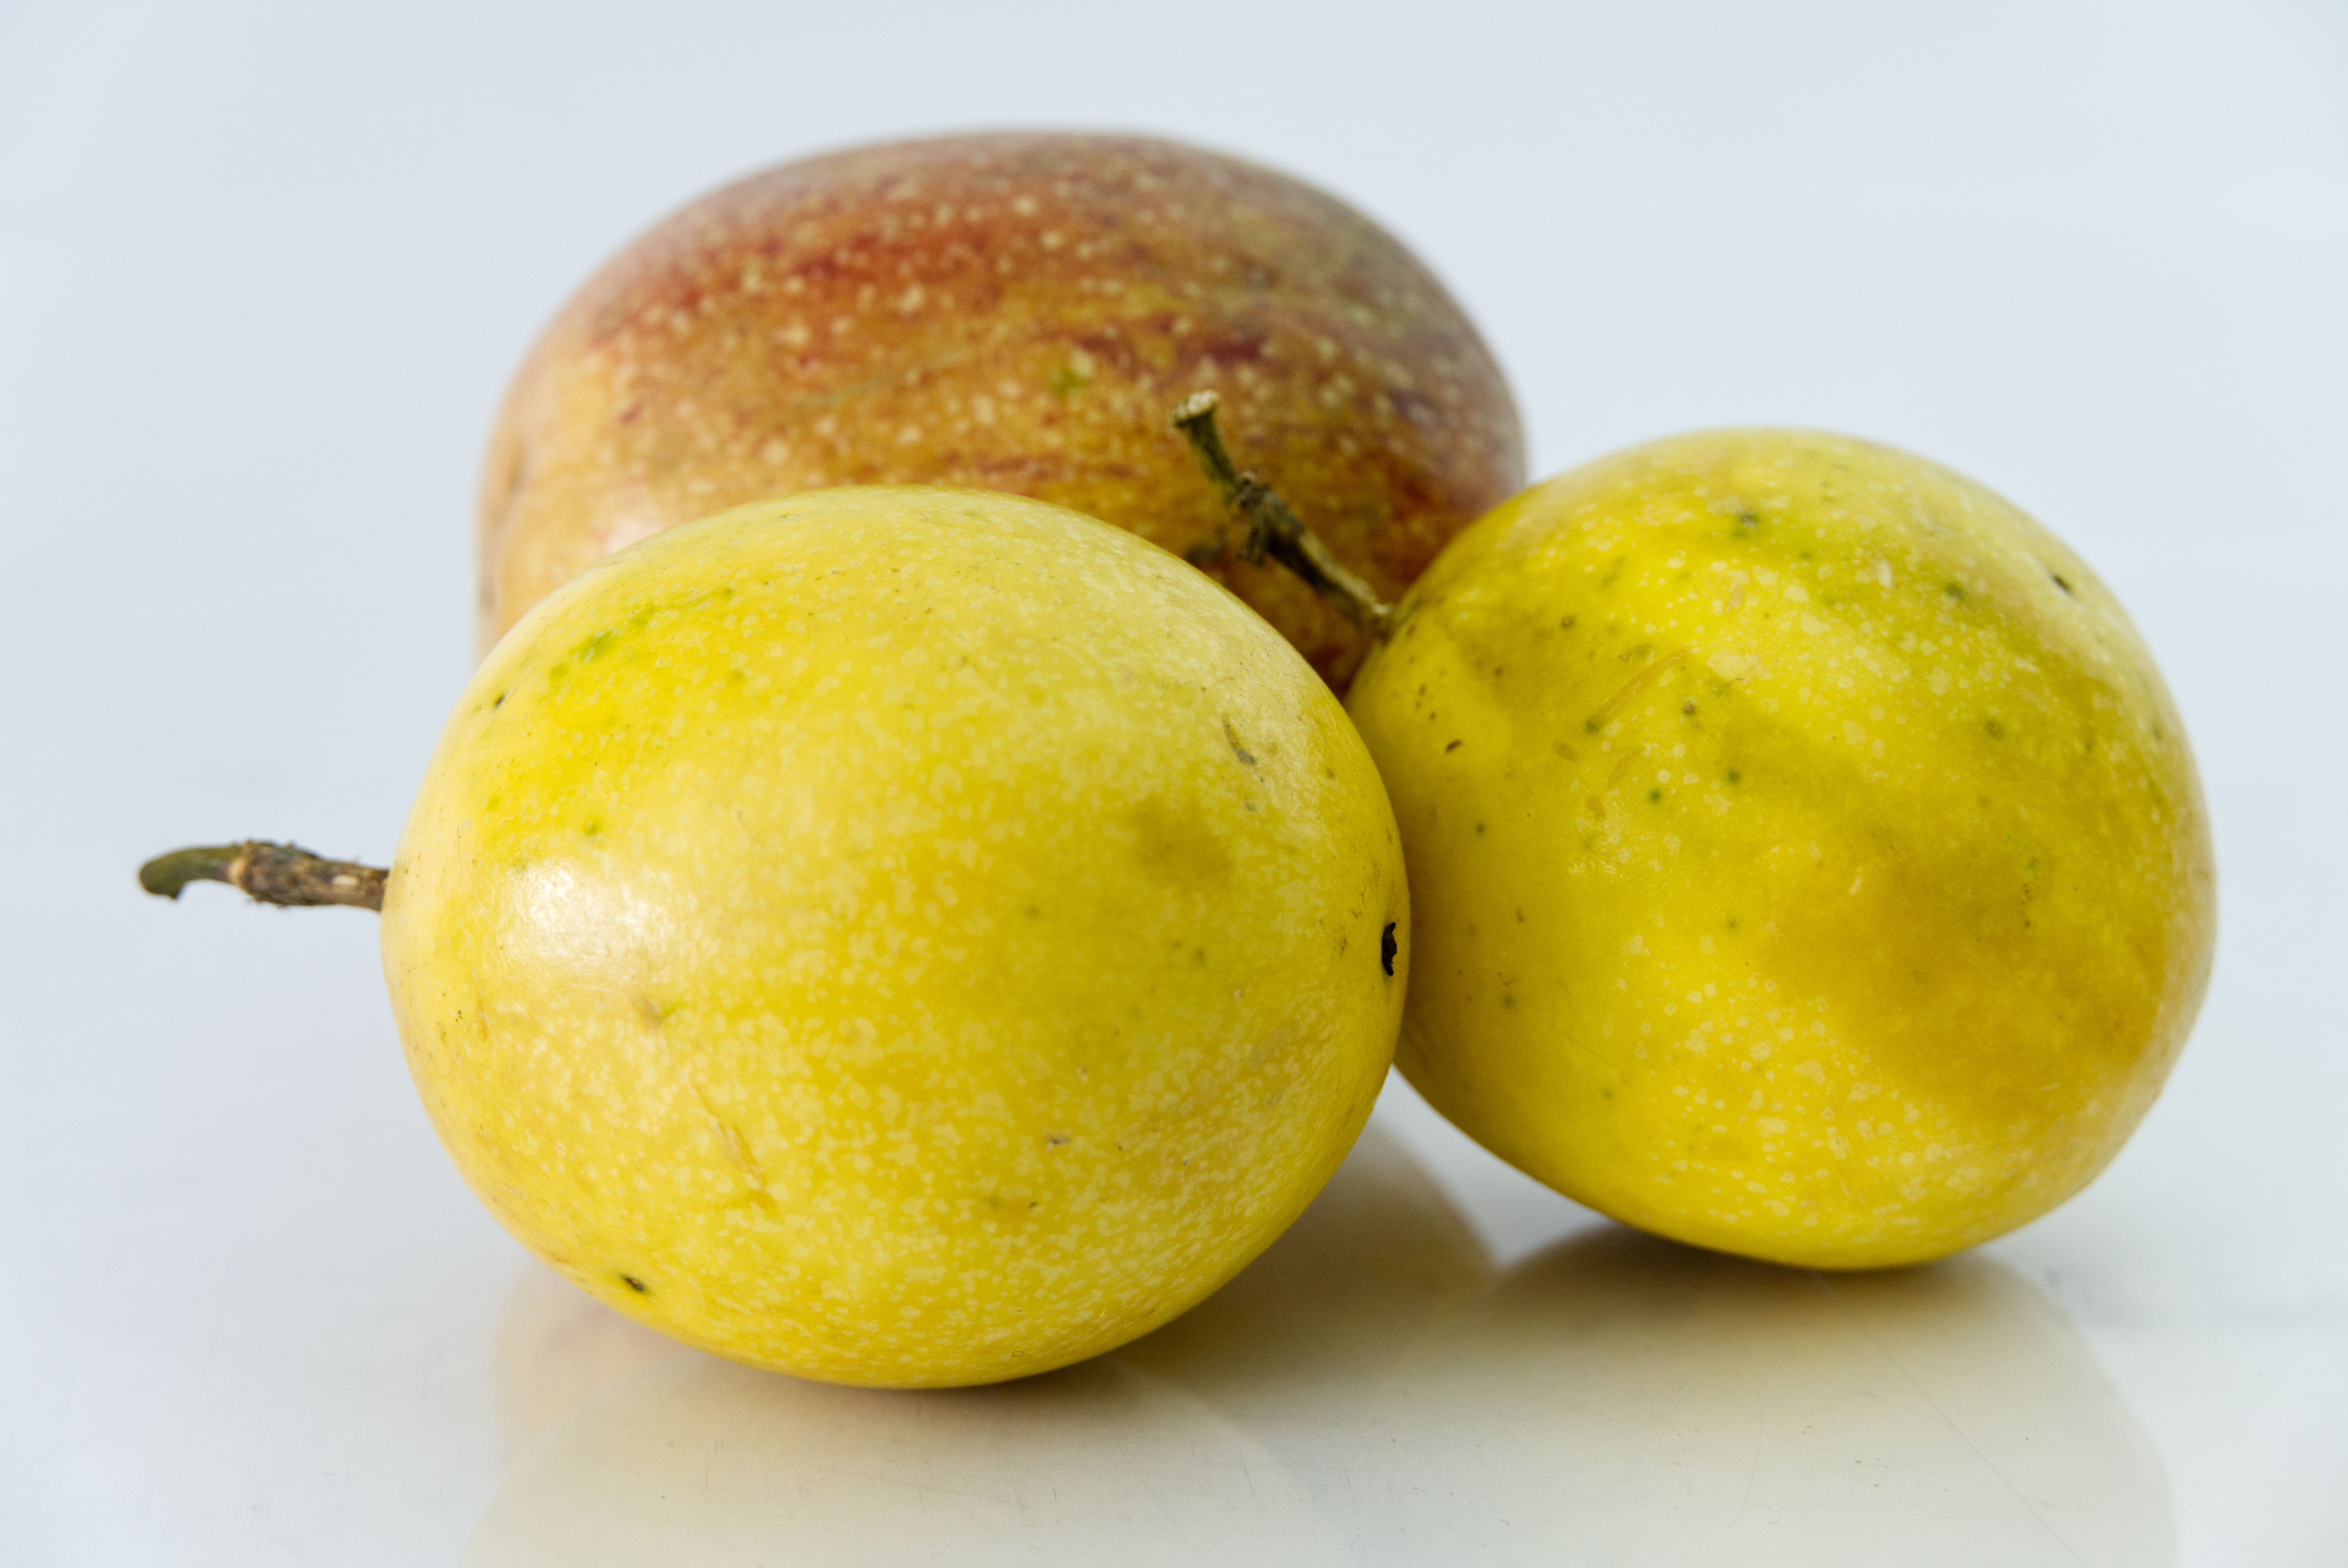
passion fruit, exotic, exotic fruit, colombian fruit, fruit, sweet, ripe, food, yellow, produce, juicy, healthy, snack, delicious, tropical fruit, nutrition, tasty, vegan, vegetarian, raw, diet, organic, dieting, natural foods, local food, superfood, fruit salad, diet food, plant, ingredient, seedless fruit, citrus, sweet lemon, staple food, meyer lemon, lemon, vegetable, flowering plant, citron, accessory fruit, citric acid, peach, still life, still life photography, dish, lemon peel, key lime, sphere